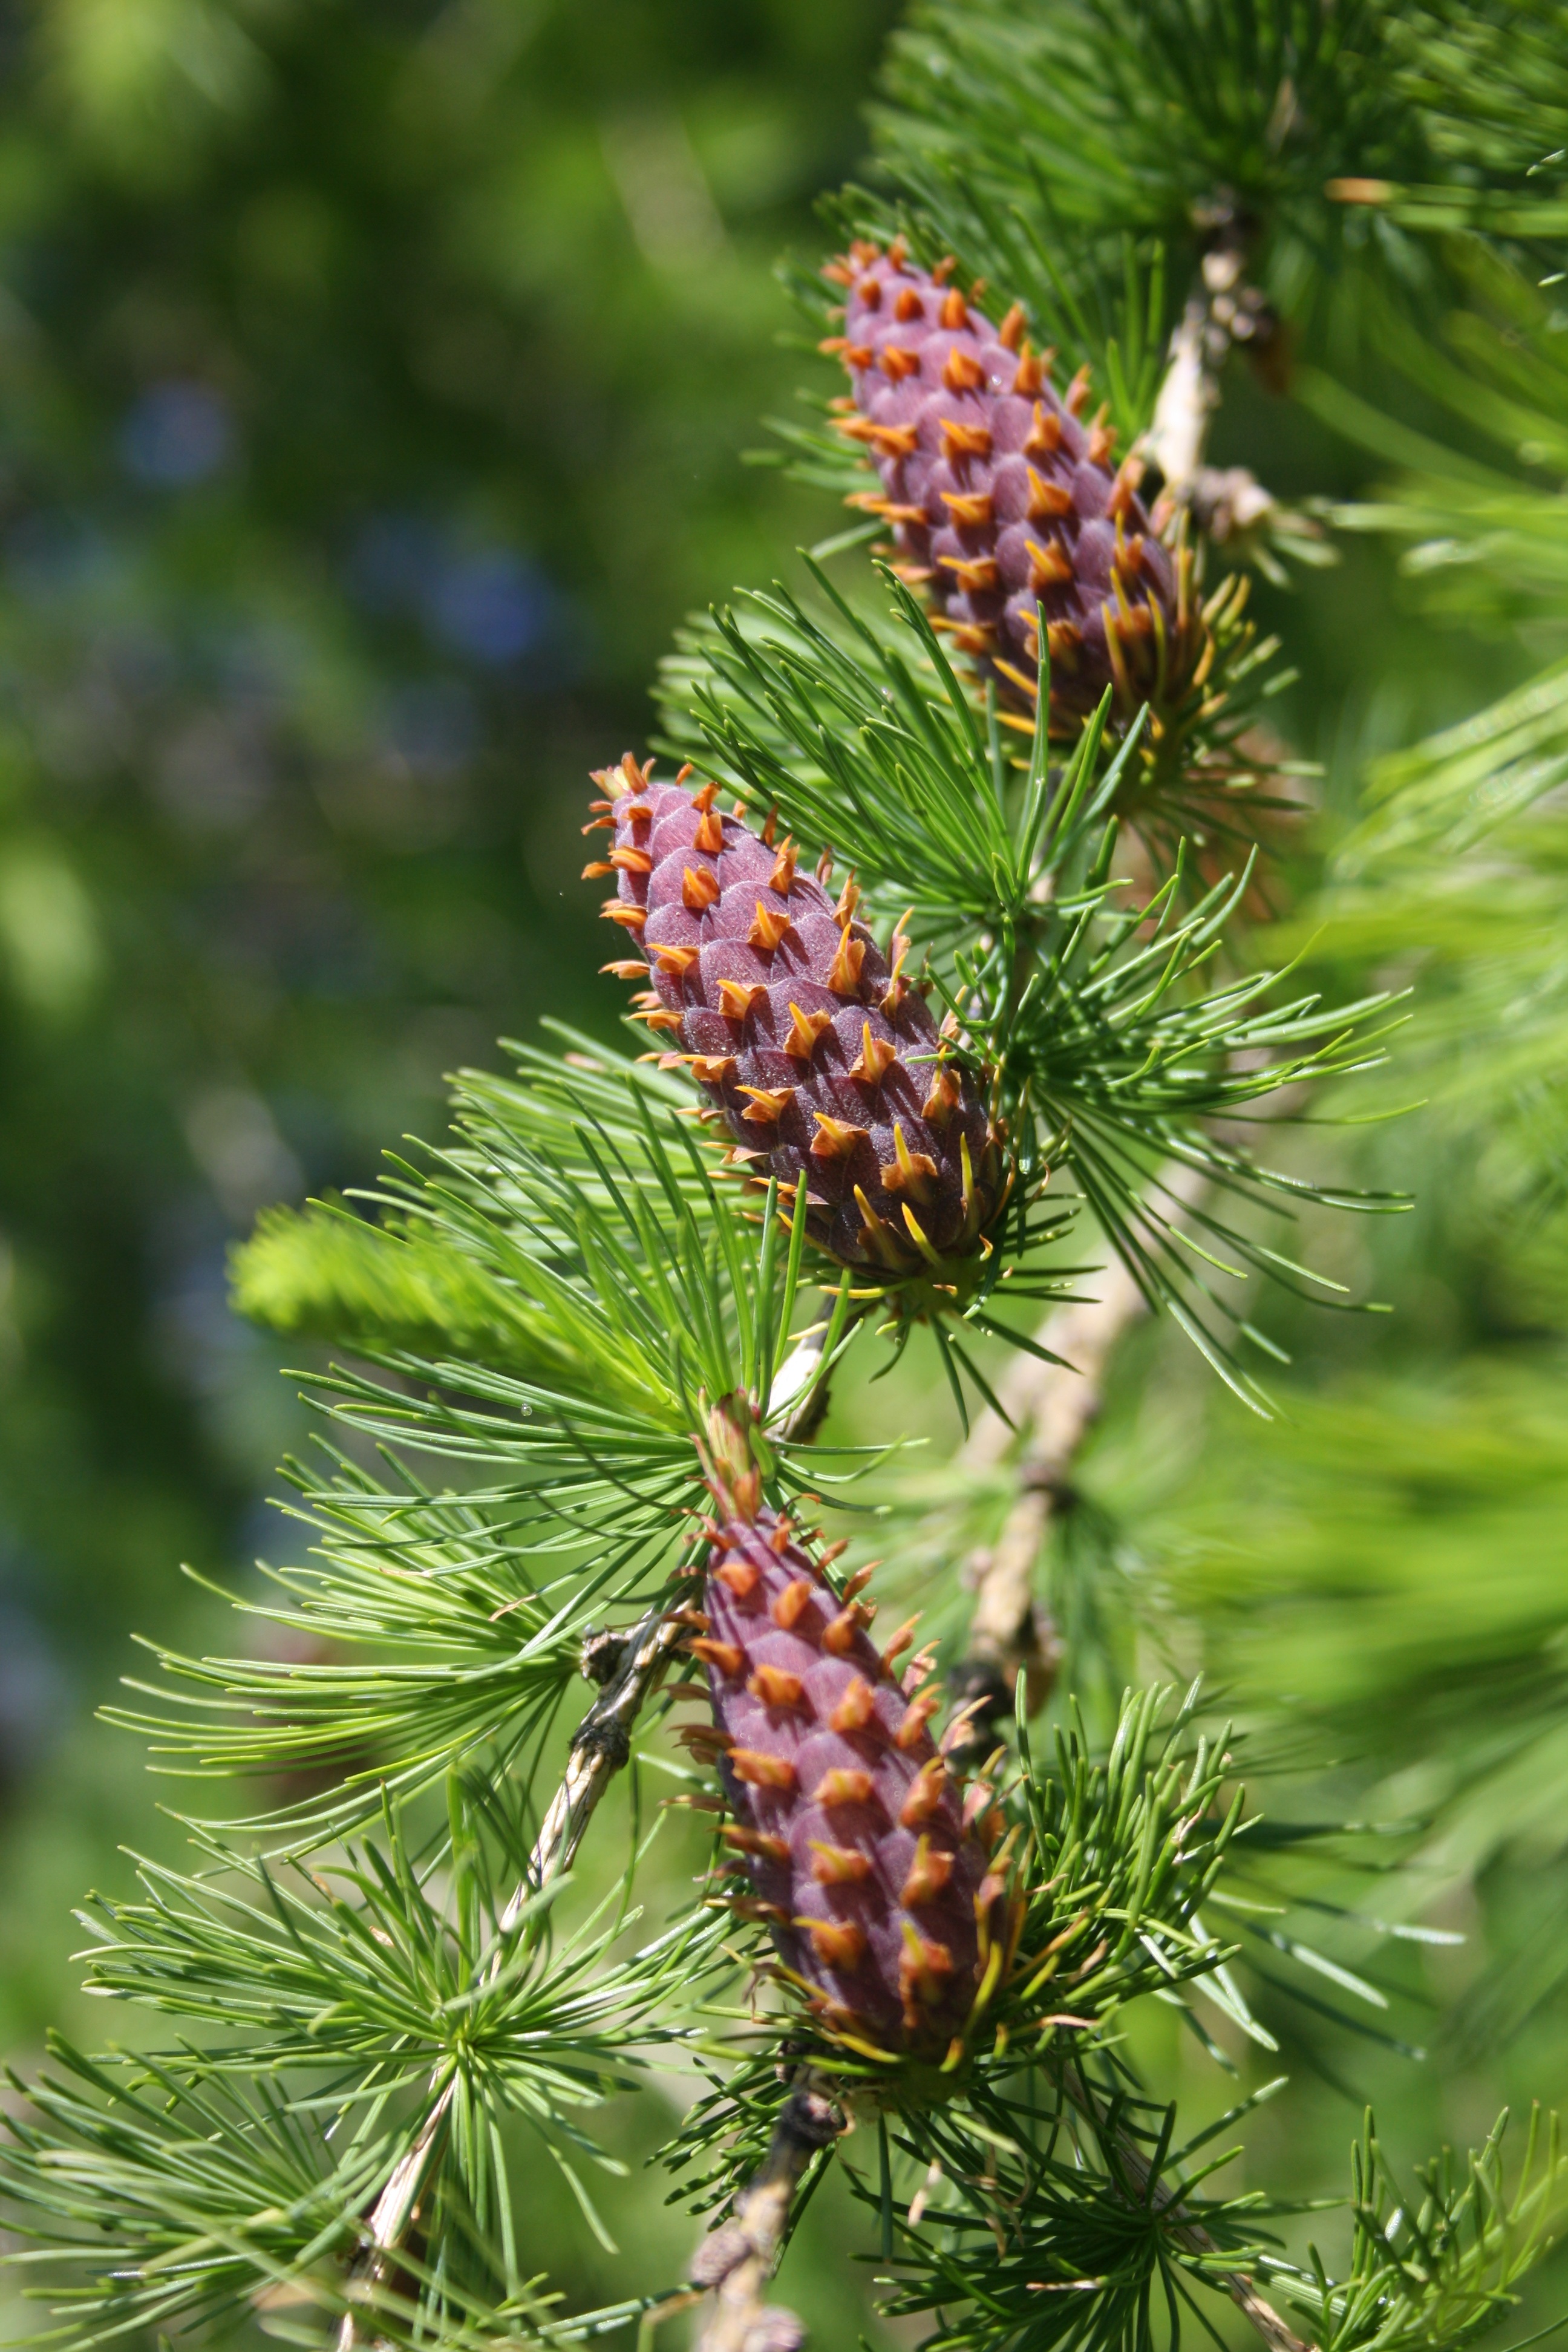
tree, forest, branch, plant, flower, pine, spring, green, evergreen, botany, fir, close, flora, conifer, tap, spruce, branches, larch, ecosystem, macro photography, larch cones, pine family, woody plant, land plant, conifer cone